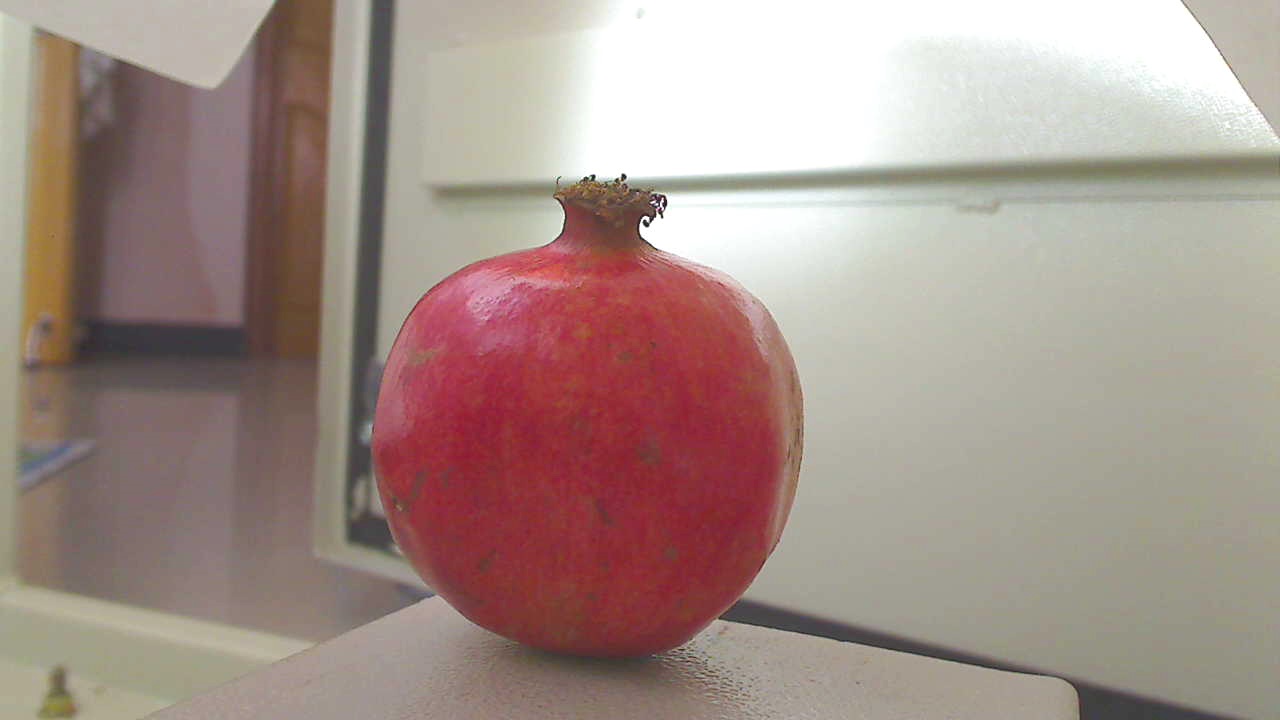
Grade: grade-3
Quality: quality-4